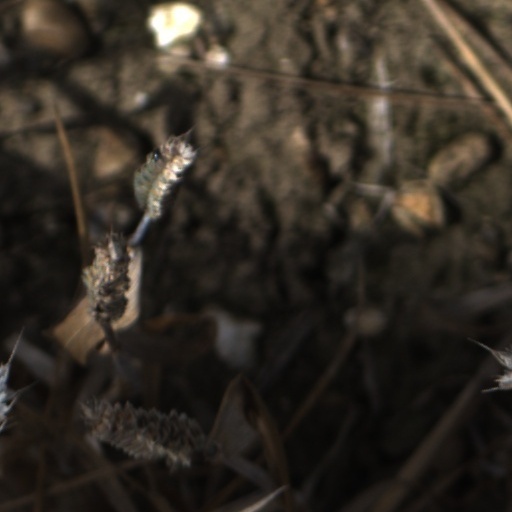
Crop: wheat